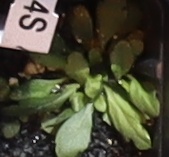
Label: Horseweed